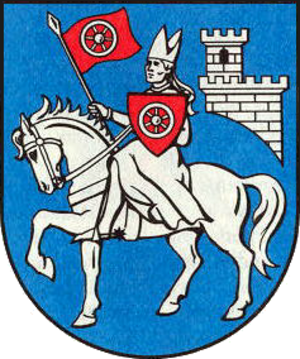
Heilbad Heiligenstadt est une ville et une station thermale allemande, chef-lieu de l'arrondissement d'Eichsfeld, dans le Land de Thuringe.